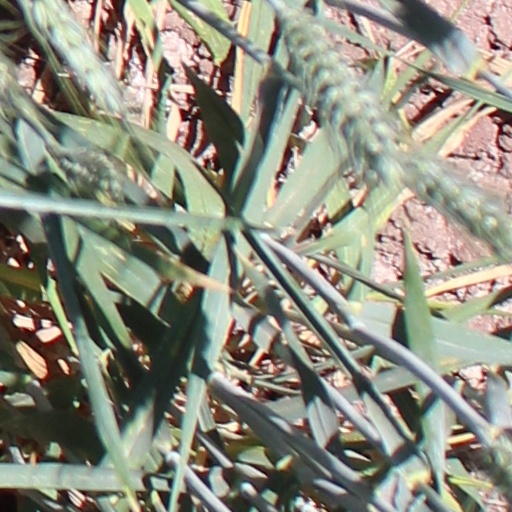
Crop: wheat